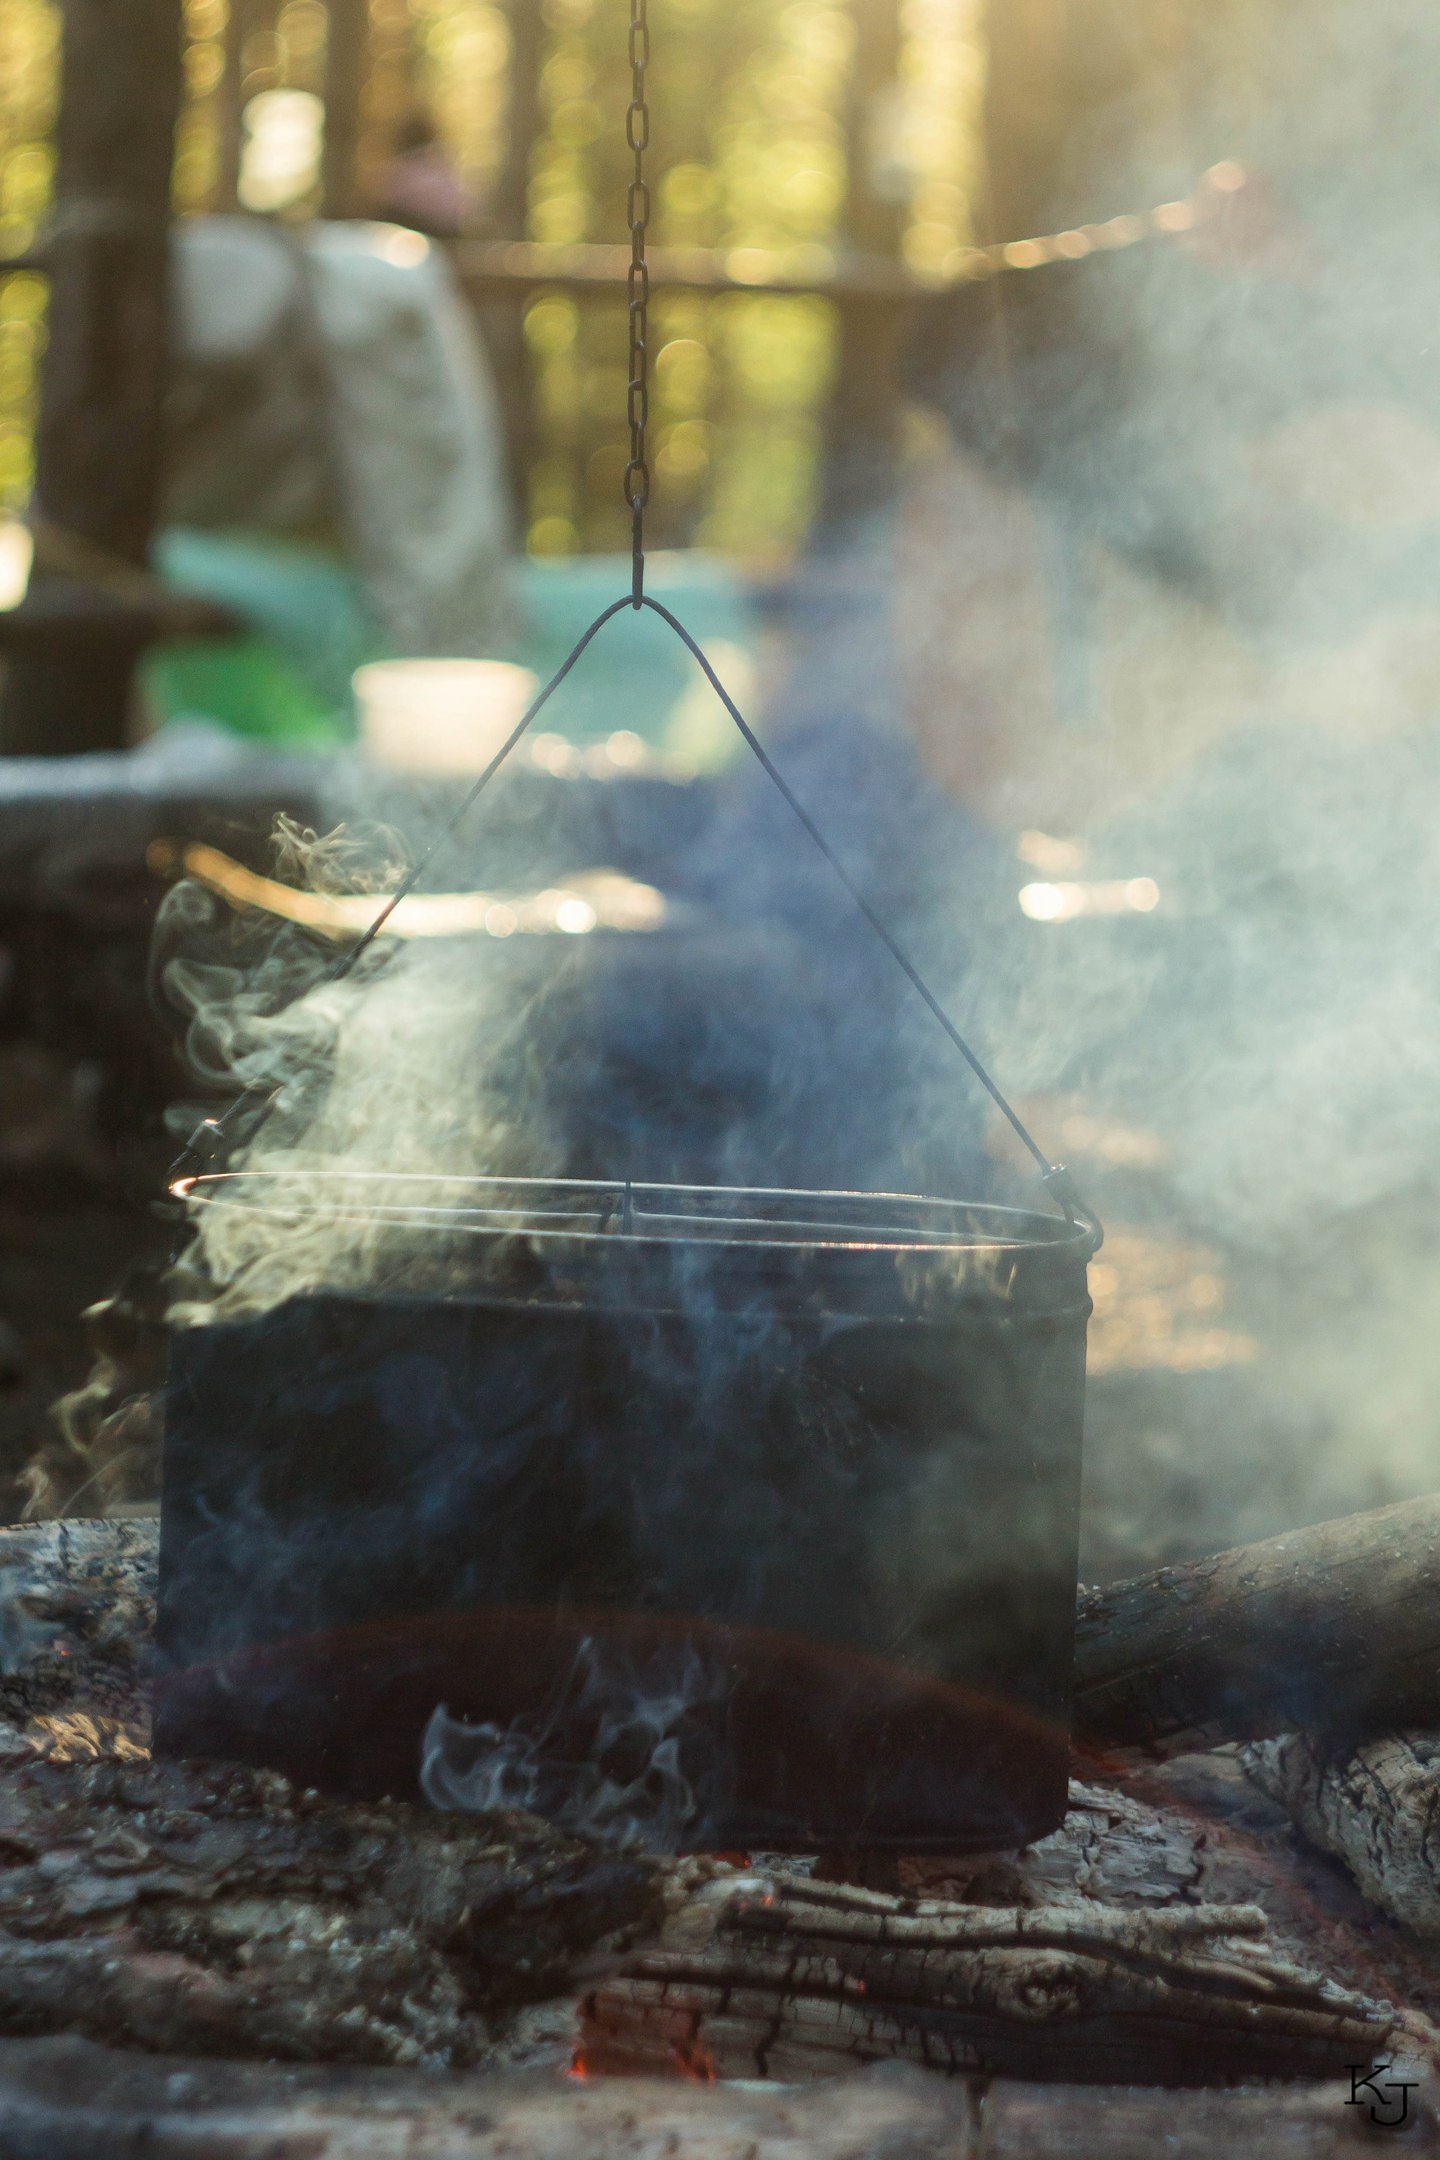
water, nature, sunlight, morning, summer, vacation, reflection, journey, tourism, outdoors, water feature, koster